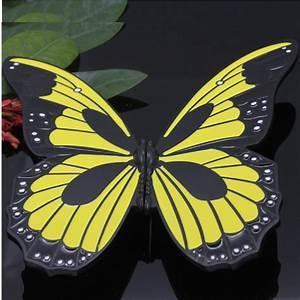
butterfly